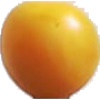
Label: cherry_wax_yellow